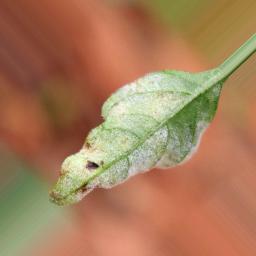
Label: powdery mildew